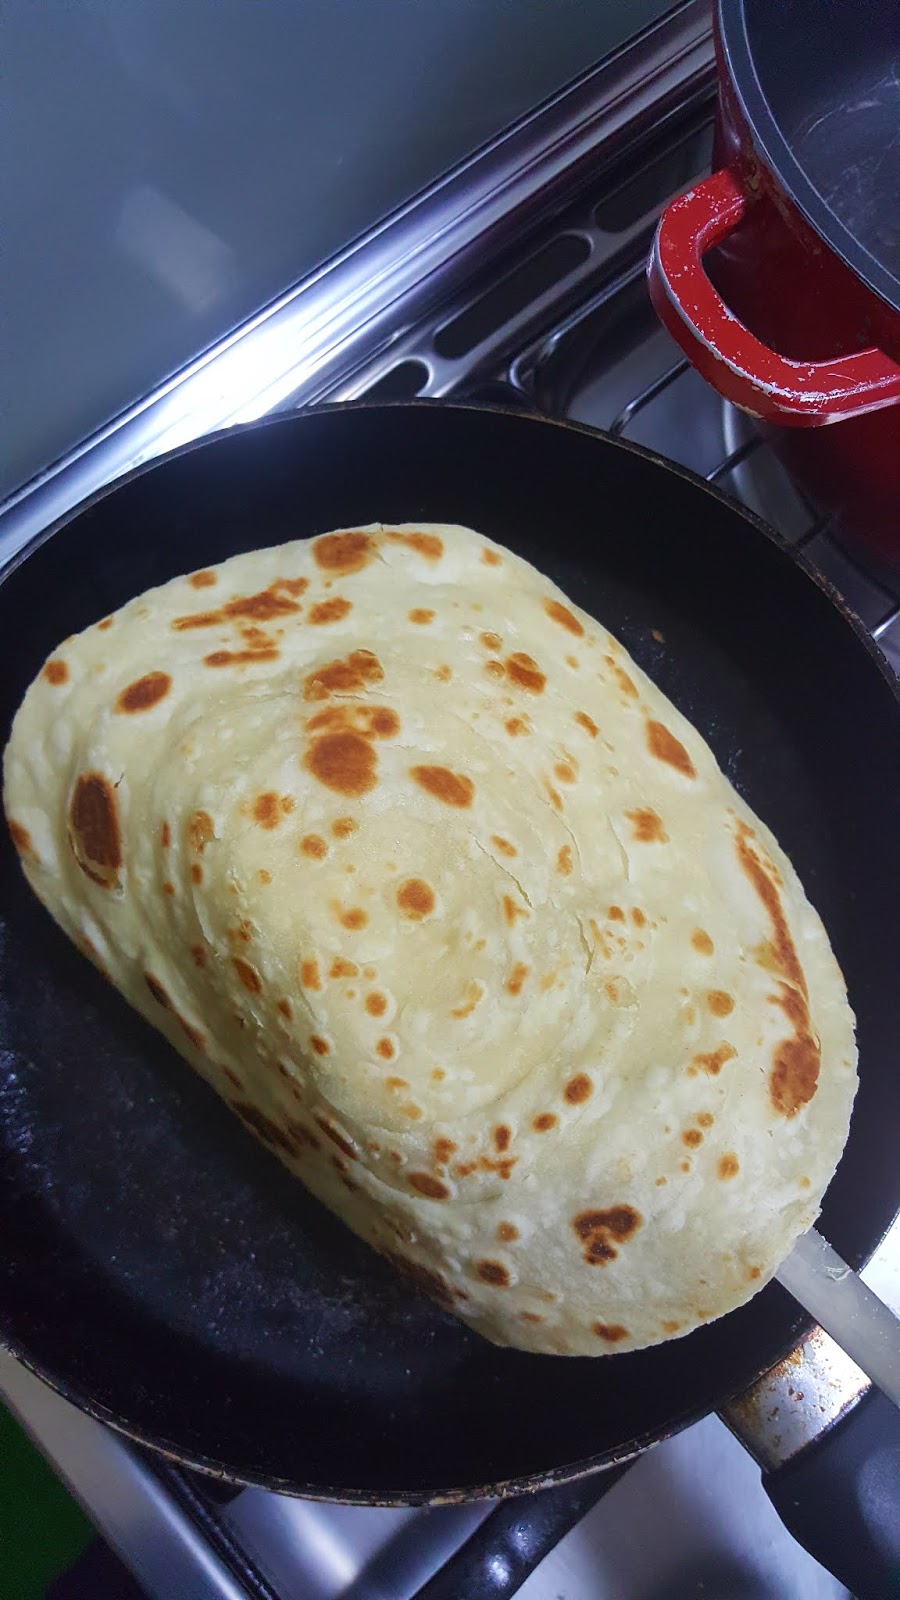
Dish: chapati